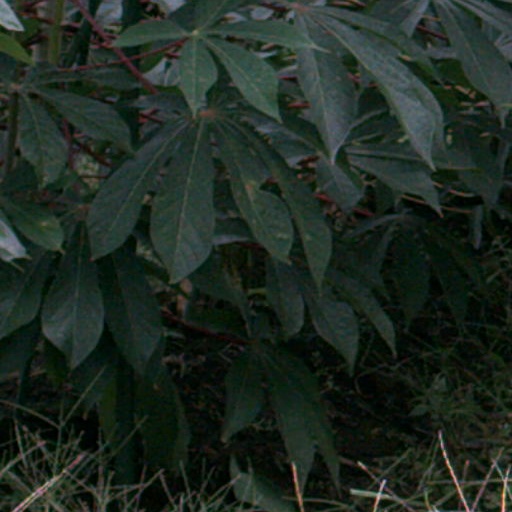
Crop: cassava